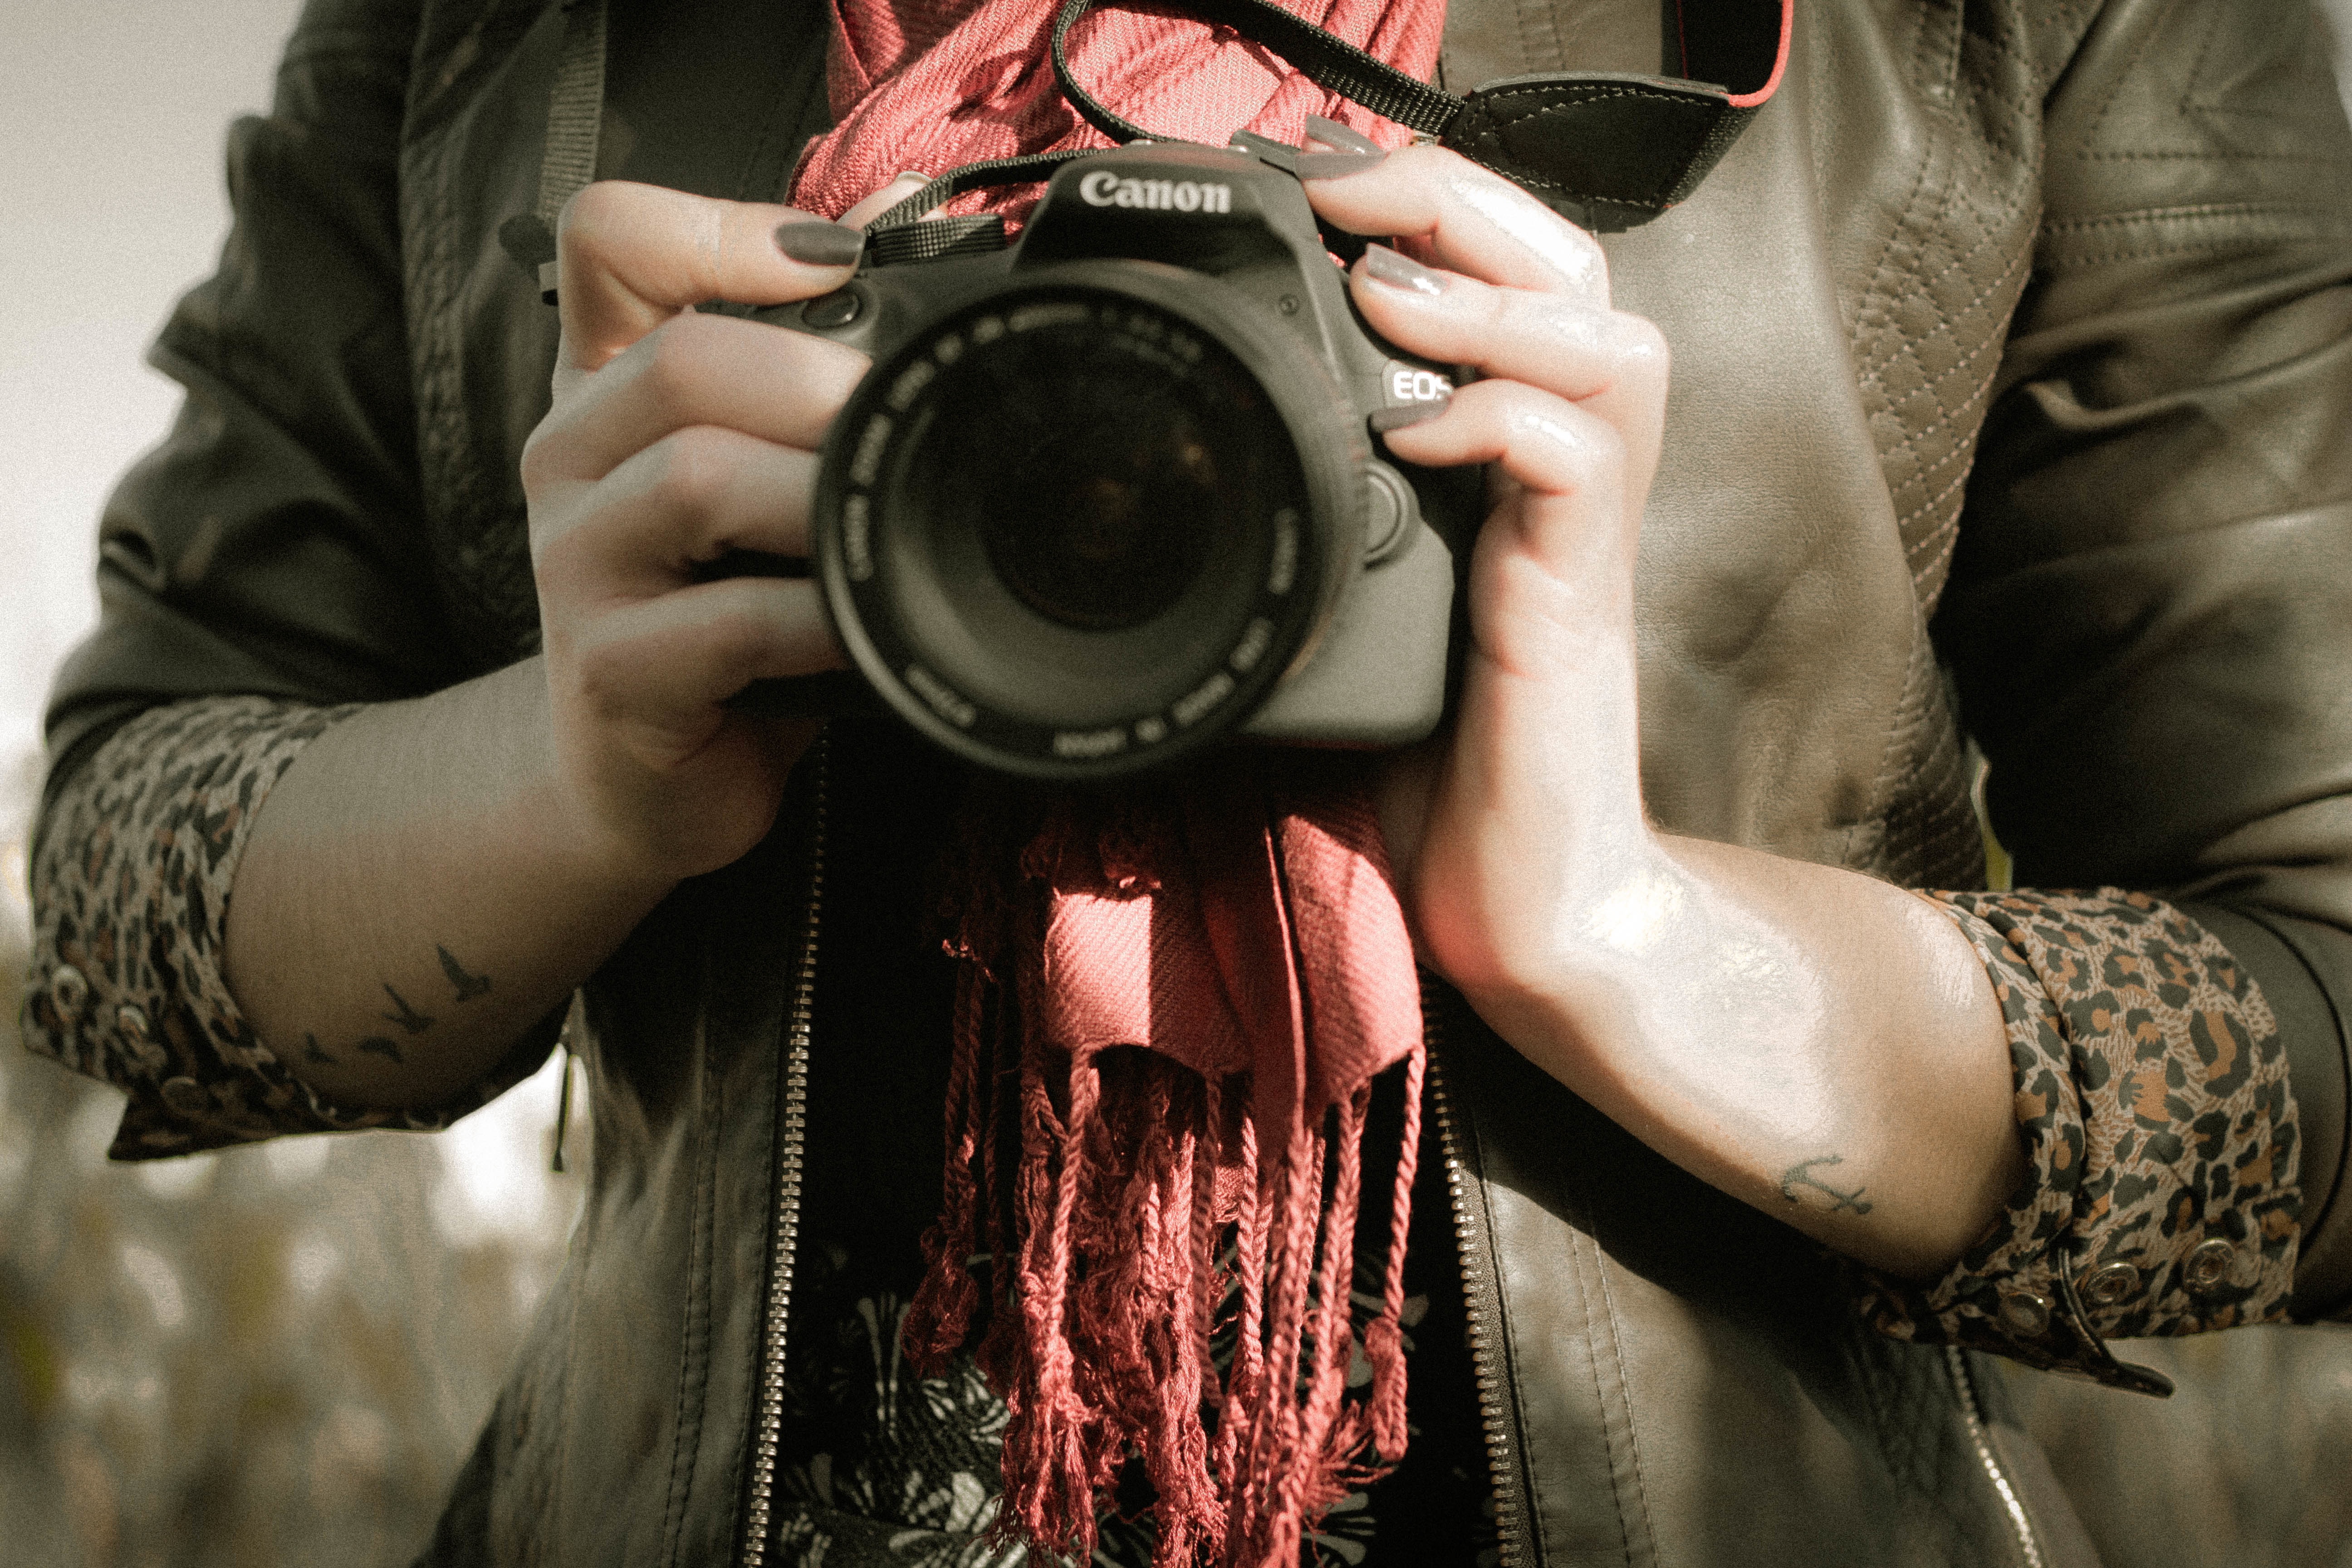
person, soldier, photograph, cinematographer, camera operator